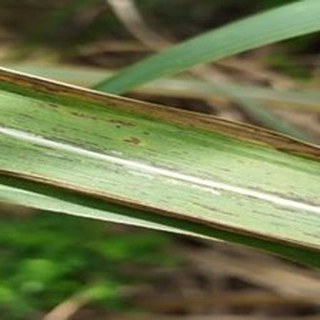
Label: sugarcane_rust